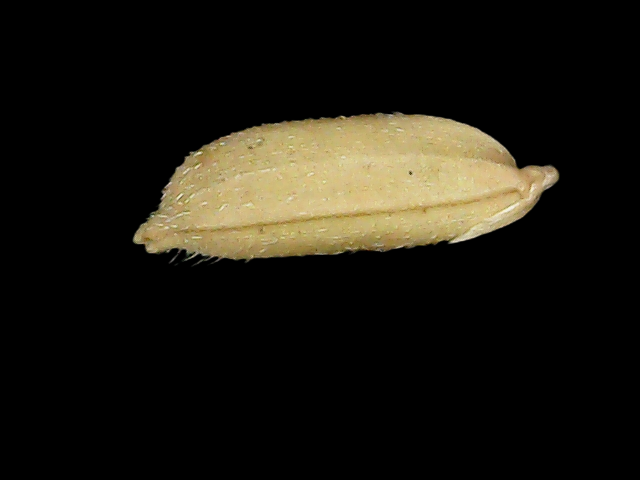
Rice variety: Bd30